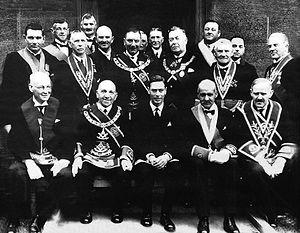
La Grande Loge d'Écosse est une obédience maçonnique fondée en 1736 lors d'une assemblée réunissant environ le tiers des loges écossaises existantes. Elle est reconnue, dans les termes de la régularité maçonnique par la Grande Loge unie d'Angleterre.